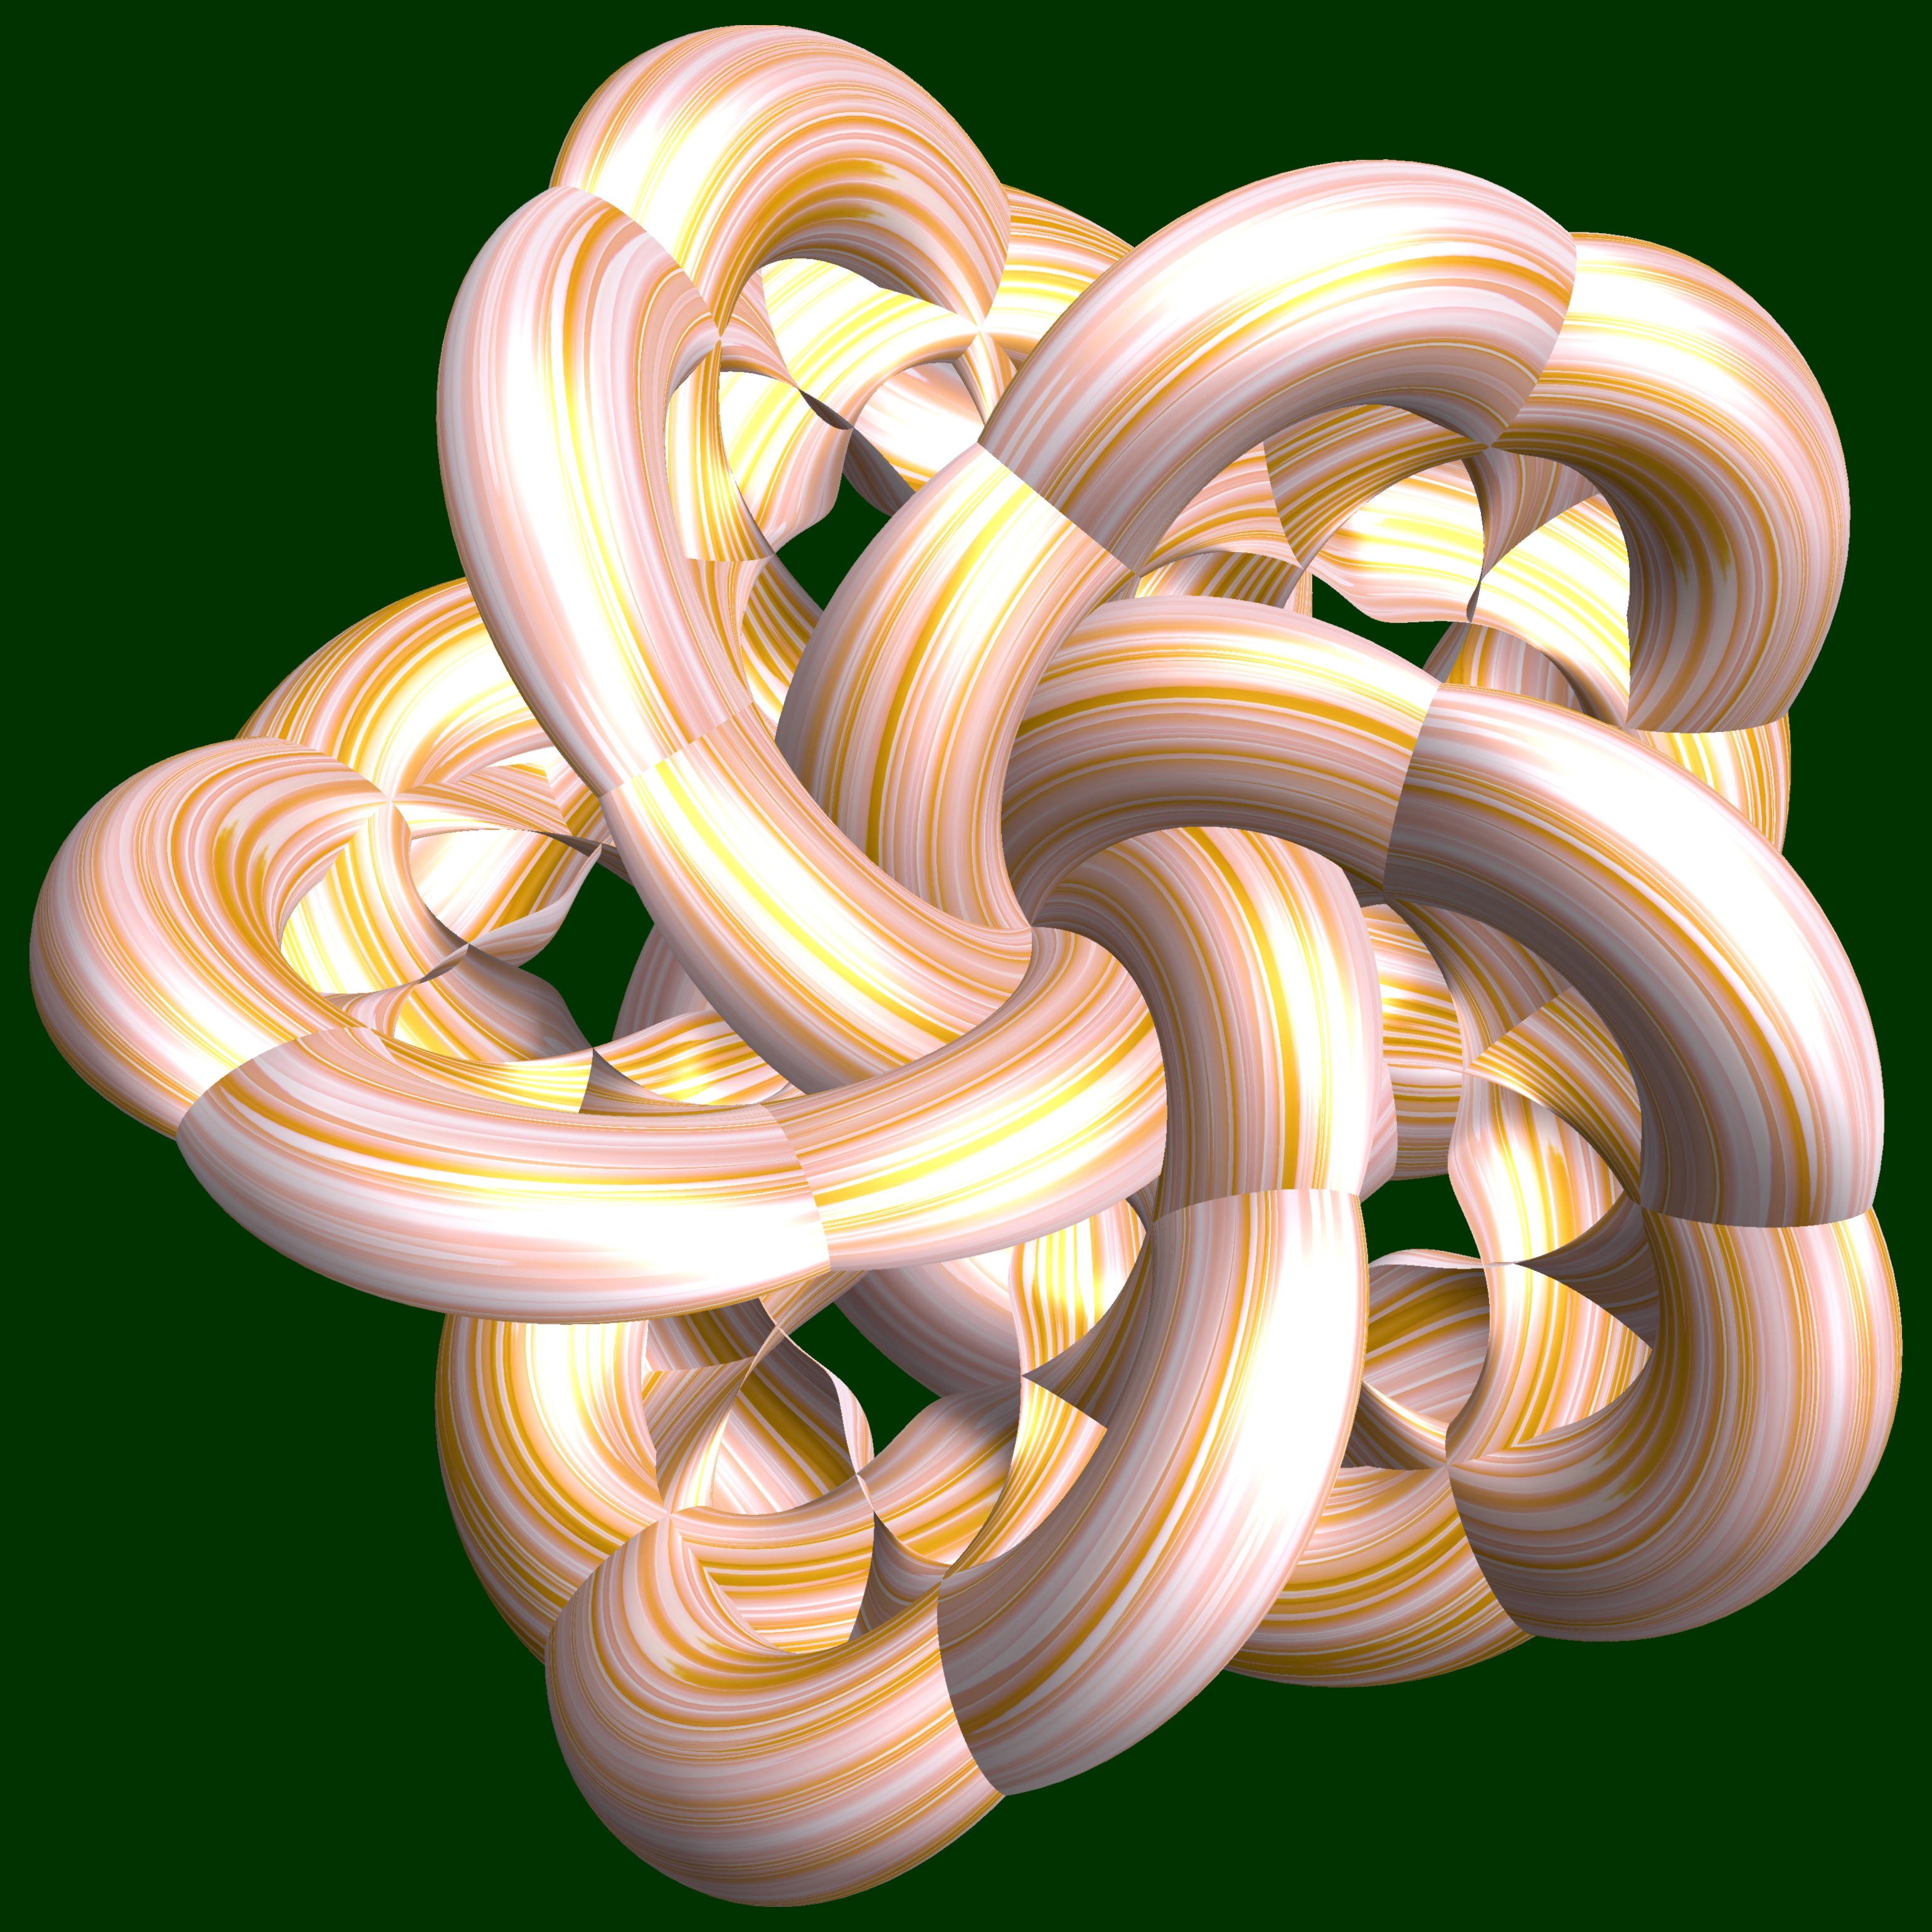
abstract, structure, texture, spiral, number, pattern, geometry, lighting, circle, sculpture, design, symmetry, light fixture, 3d, graphic, shape, torus, mathematica, cg, parametricplot3d, code, program, algorithm, mapping, geometricsculpture, pentagram